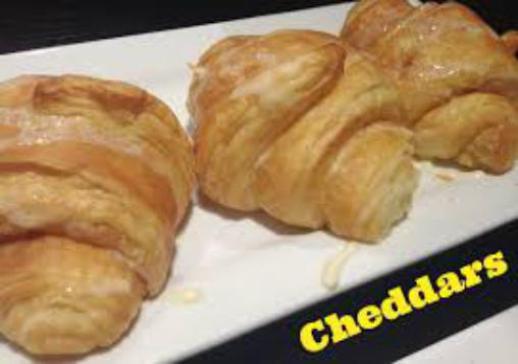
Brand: cheddar's casual cafe
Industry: Food